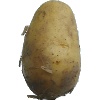
Label: white_potato